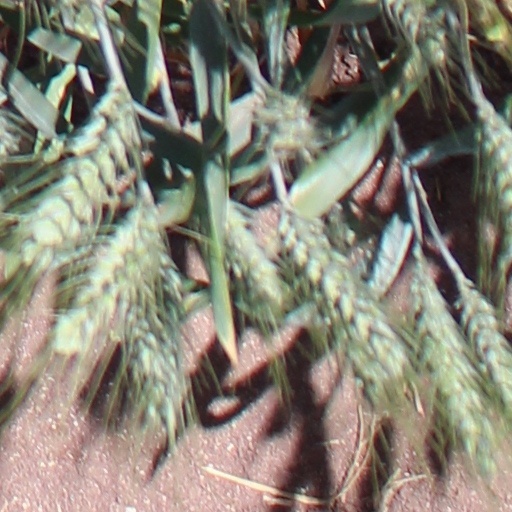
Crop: wheat